Billy Goat Tavern

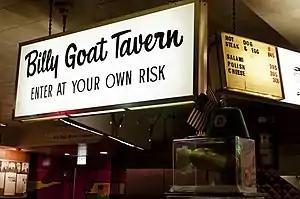
Sign inside the tavern

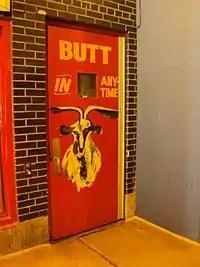
Door to the tavern

The first location, at 1855 W. Madison St., opened in 1934 when William "Billy Goat" Sianis bought the Lincoln Tavern, near Chicago Stadium, for $205 with a bounced check (the proceeds from the first weekend they were open were used to fulfill the payment). When the 1944 Republican National Convention came to town, he posted a sign saying "No Republicans allowed," causing the place to be packed with Republicans demanding service. This resulted in publicity, which Sianis used to his advantage.